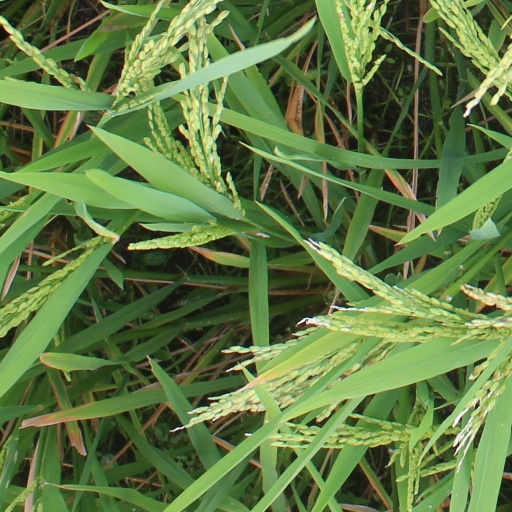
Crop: rice